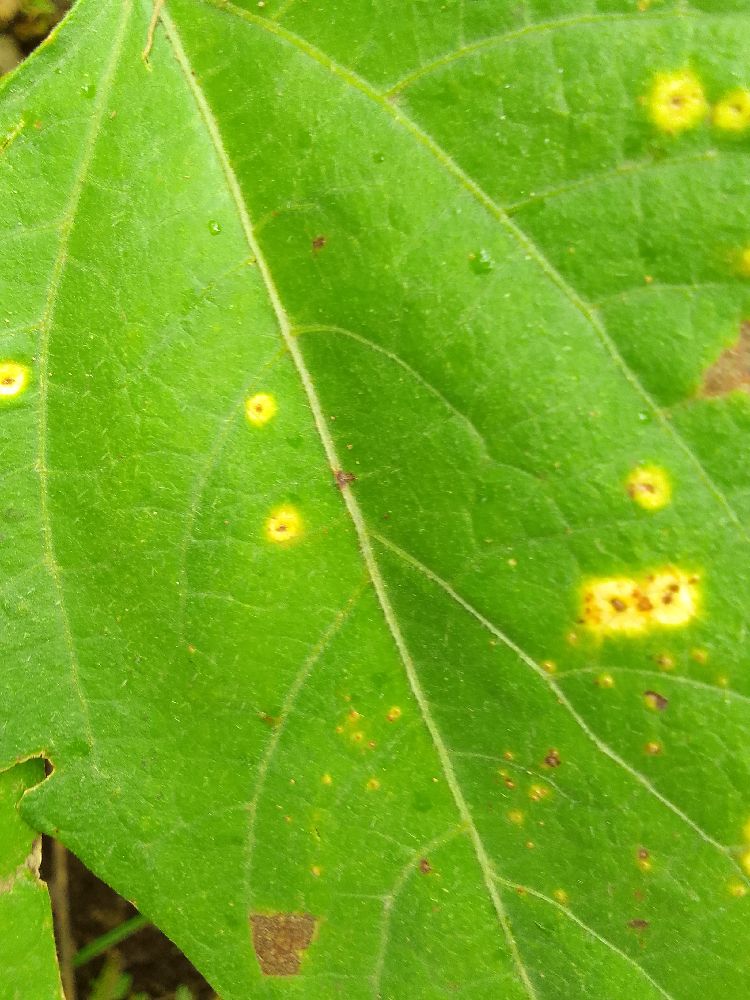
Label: rust